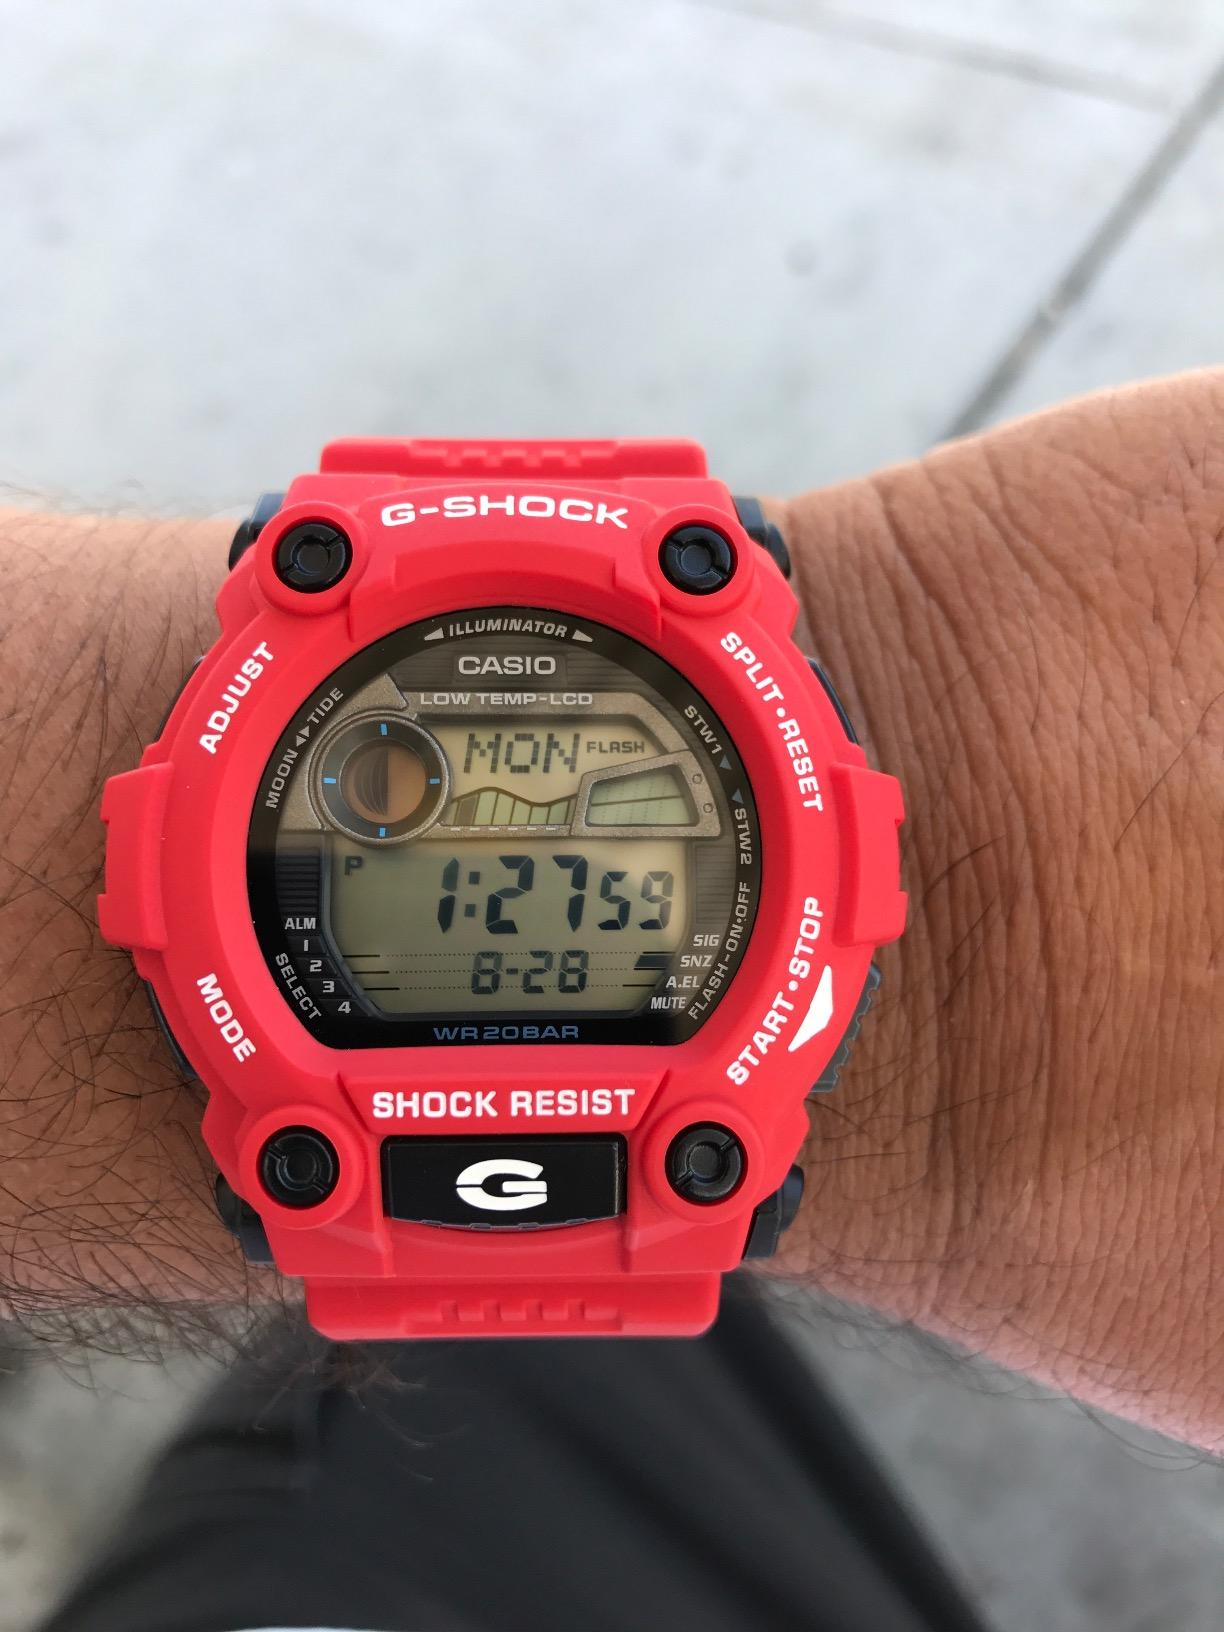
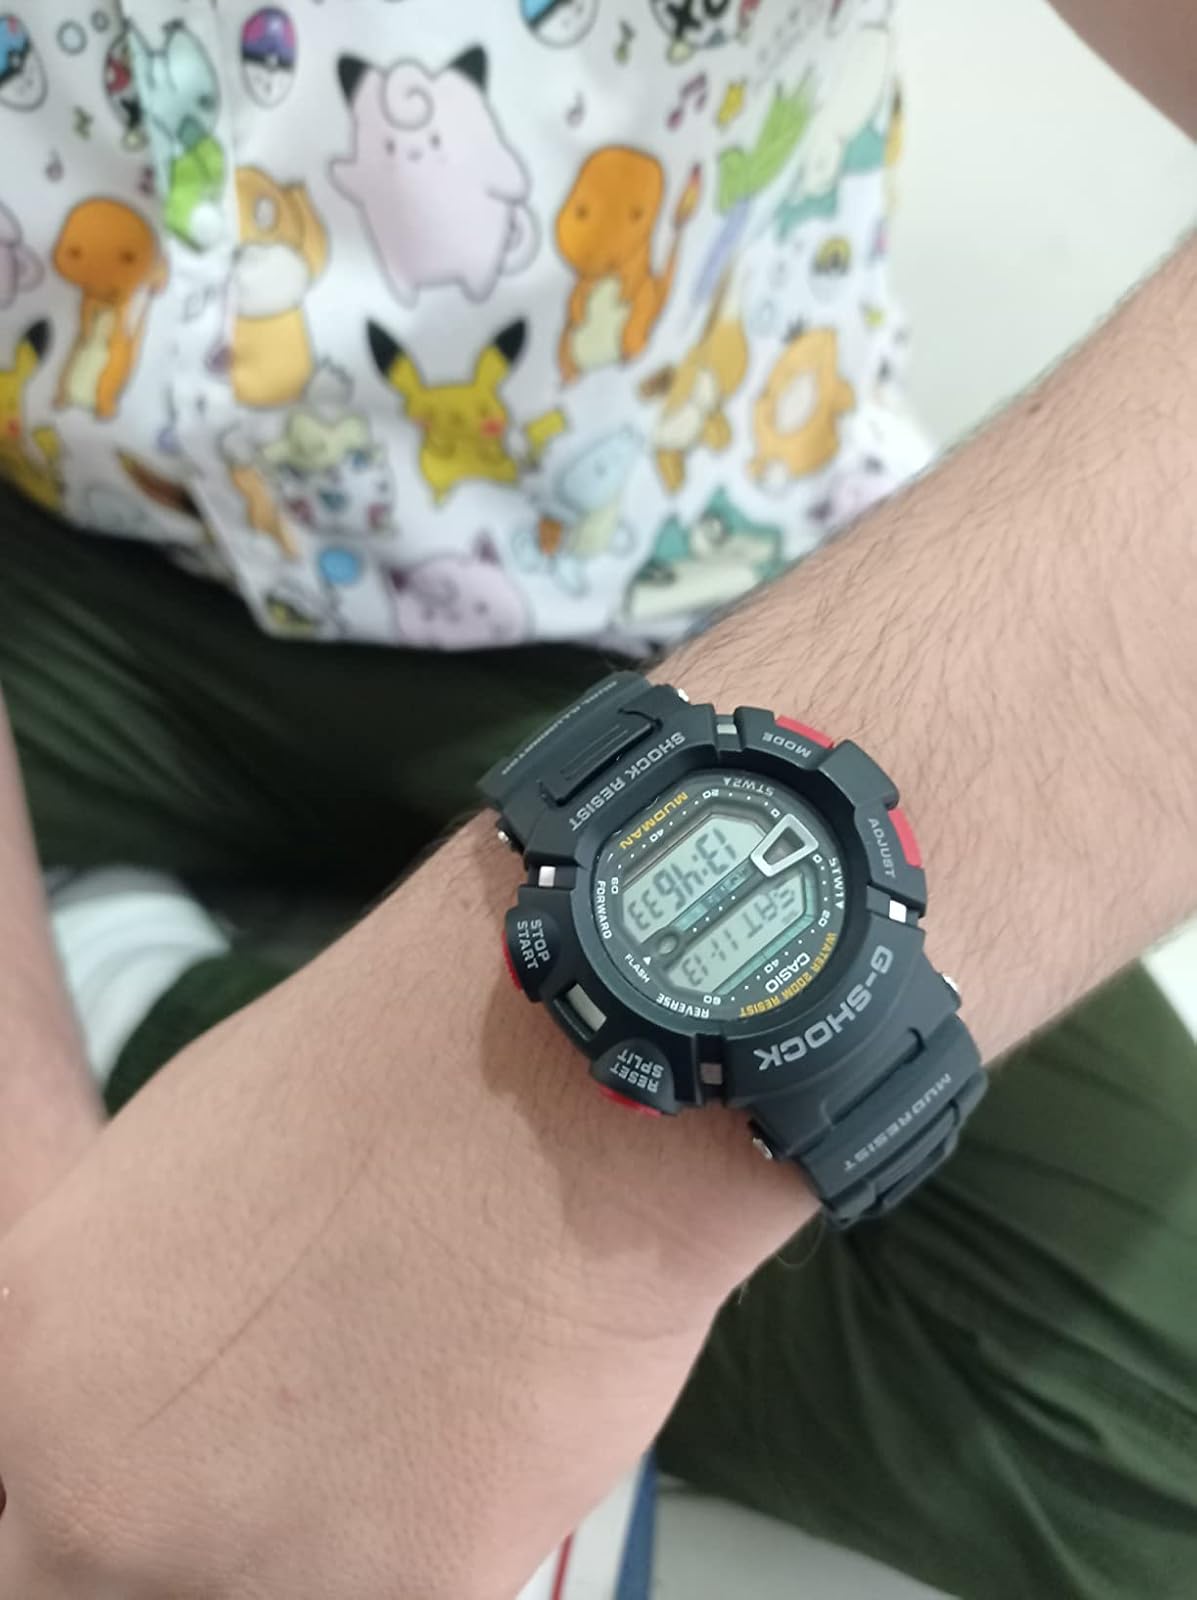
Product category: accessories_watch
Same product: no